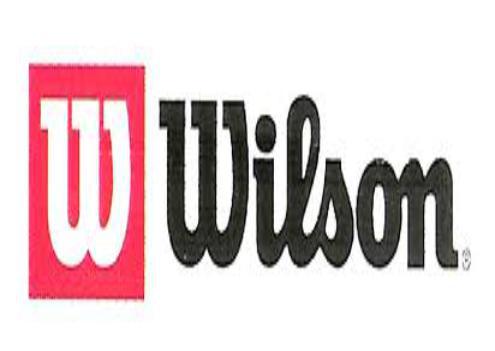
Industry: Sports